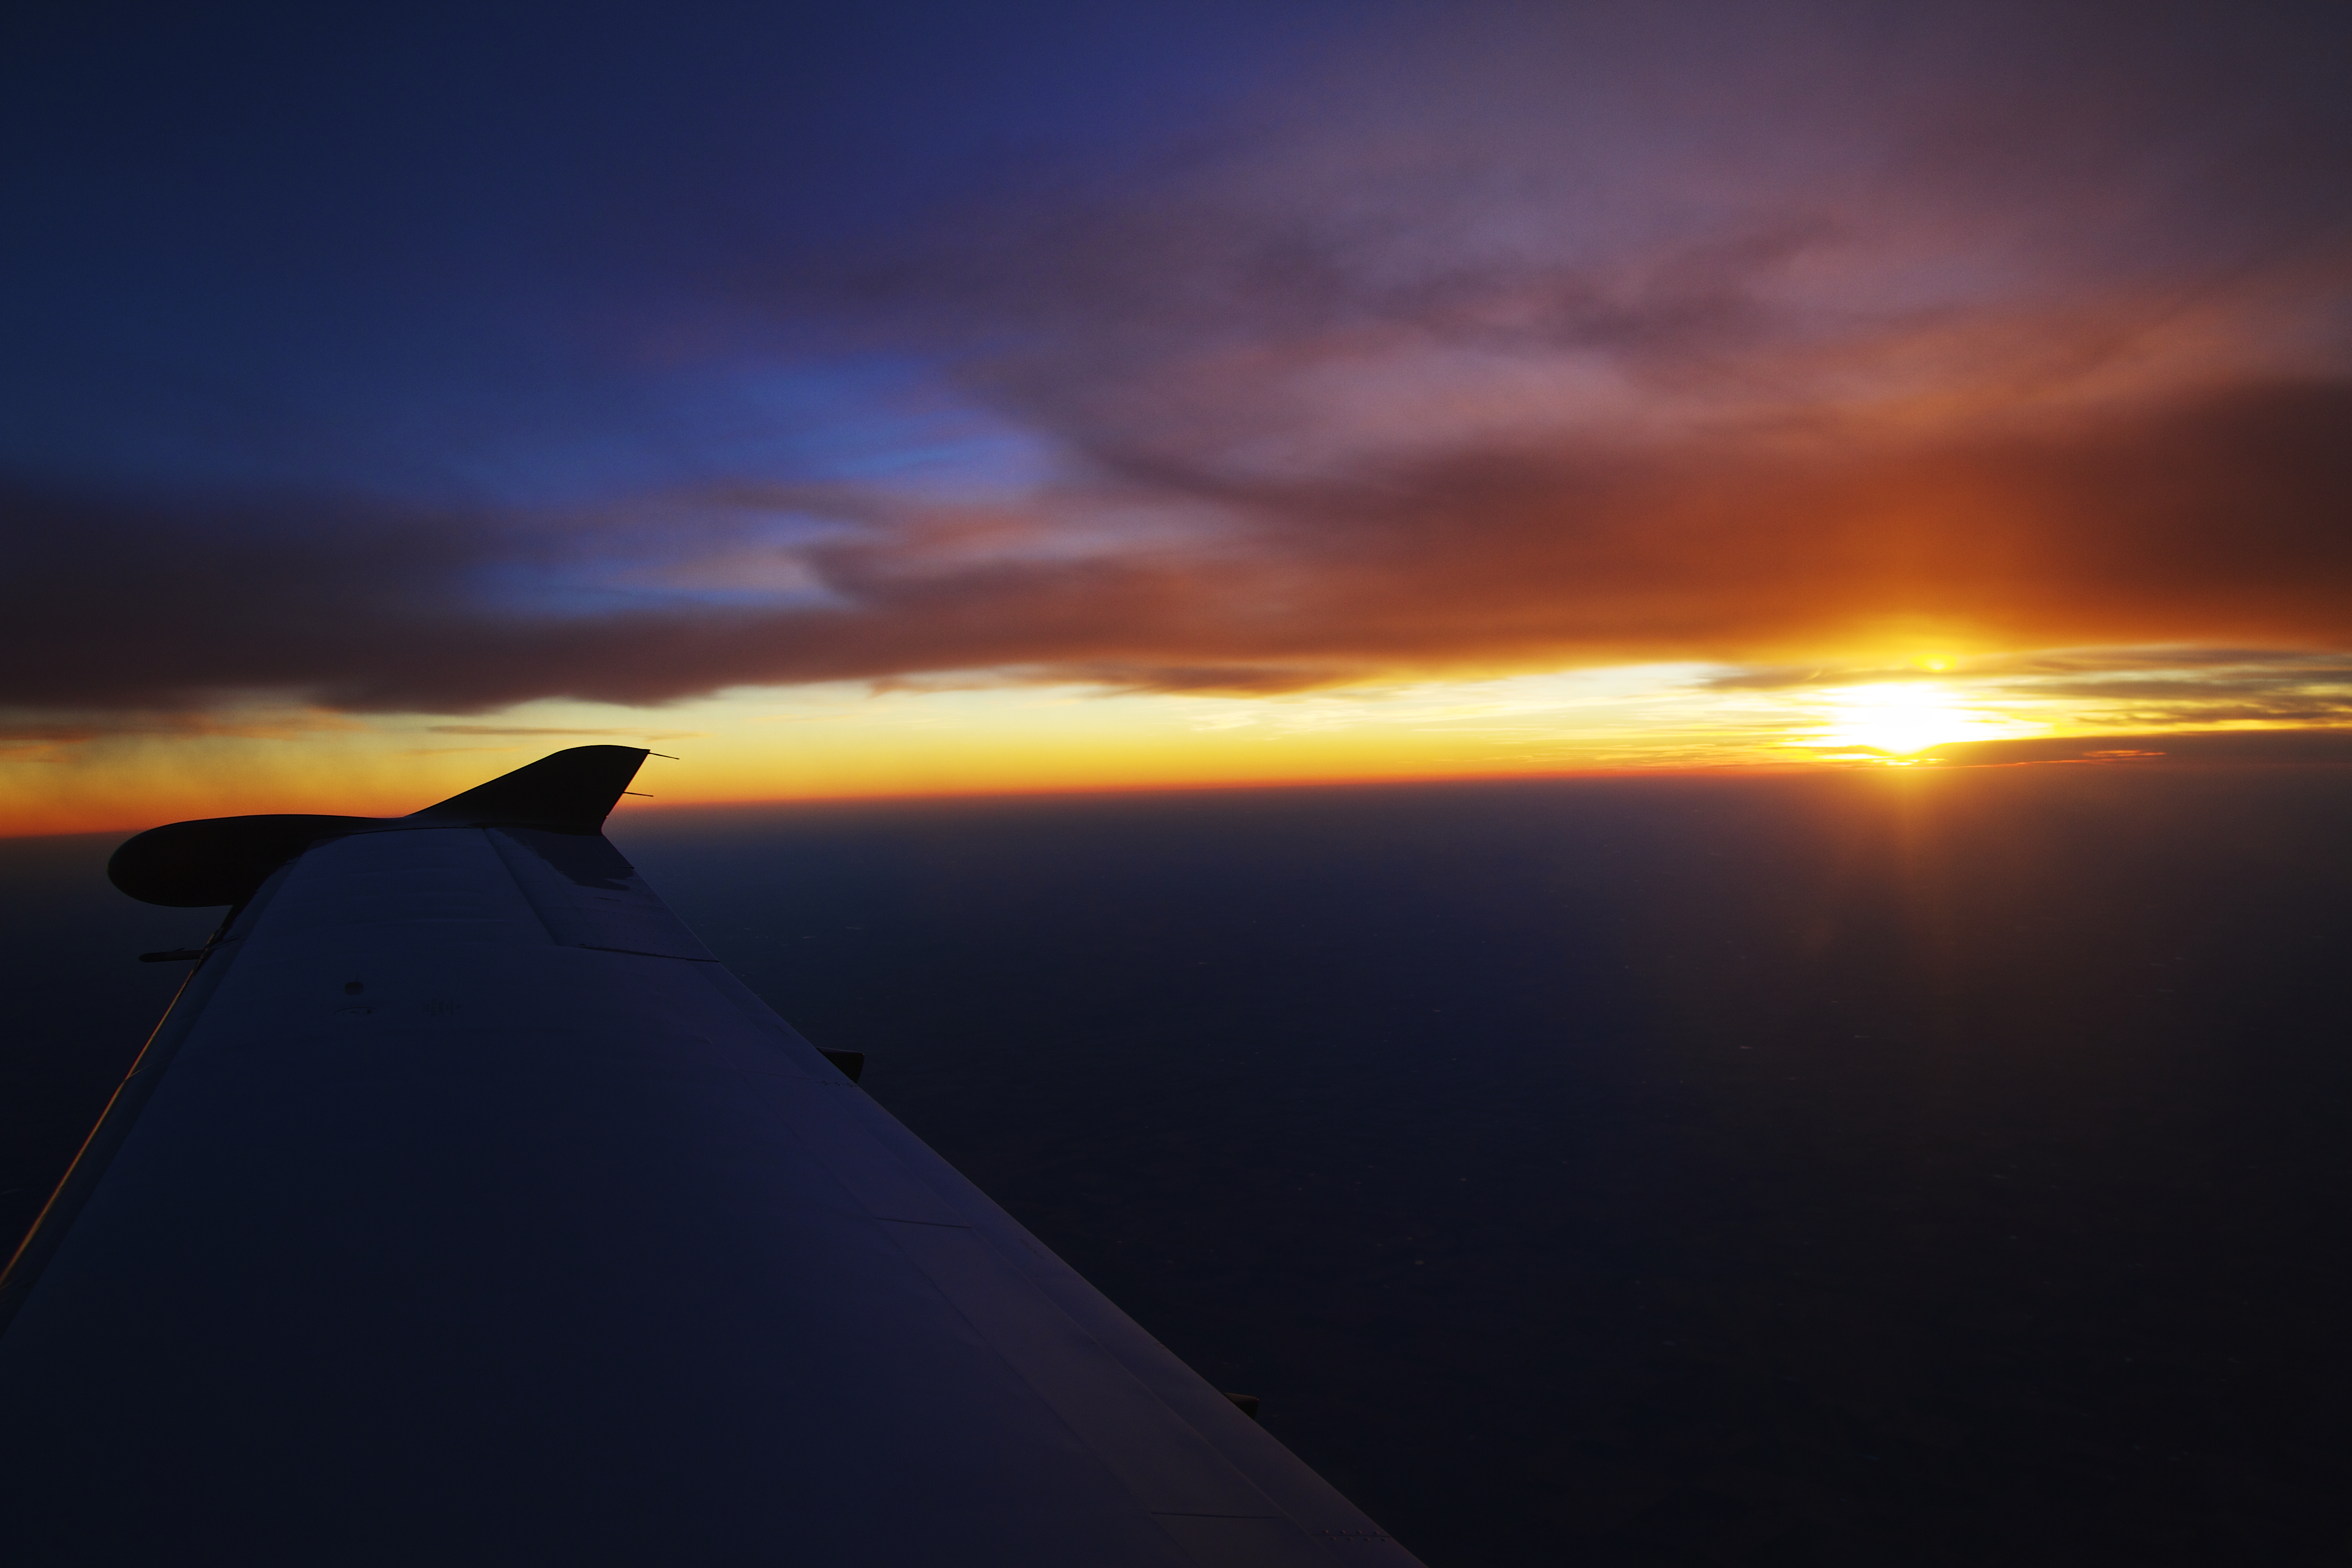
sea, horizon, silhouette, mountain, wing, light, cloud, sky, sun, sunrise, sunset, sunlight, morning, dawn, atmosphere, flying, dusk, evening, flight, canon, colorful, eos, canon7d, 7d, tamron1750, pilatus, pc12, afterglow, atmosphere of earth